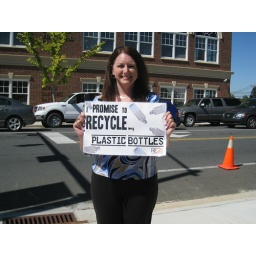
A promise to recycle plastic bottles at a Main street BANneD event in Albemarle (Sept 2009)